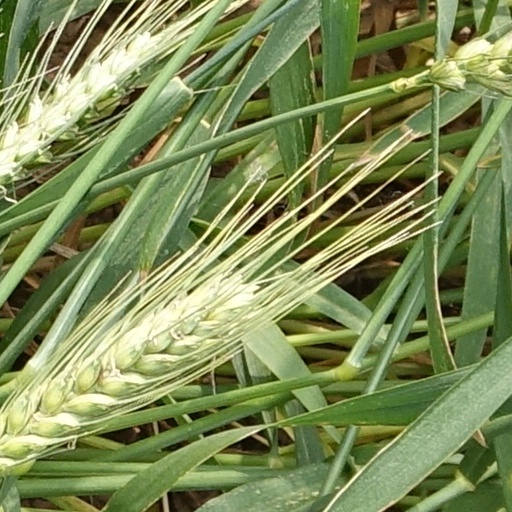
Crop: wheat